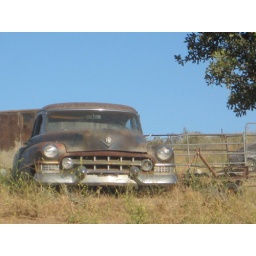
Old brown car turning bronze in the San Diego outback